Alexander I of Yugoslavia

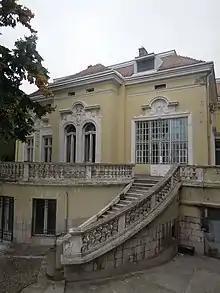
Krsmanović House, residence of Regent Alexander (1918–1922)

The surviving Serb soldiers were ultimately taken to Thessalonika to join the "Armées alliées en Orient". In the fall of 1916, Alexander's long-standing dispute with the secret military society of the Black Hand came to ahead, when Colonel Dimitrijević began to openly criticize his leadership. Suspecting a threat to the throne, Alexander promptly had officers who were members of the Black Hand arrested in December 1916 and tried for insubordination; after their convictions, Dimitrijević and several other Black Hand leaders were executed by firing squad on 23 June 1917.